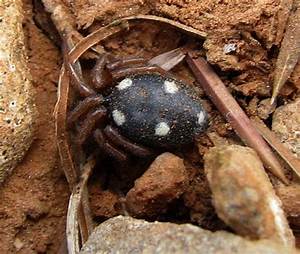
Label: spider